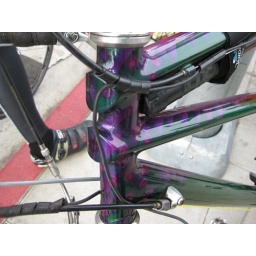
Built this bike for my parents in 1996. They road it across the US that year.